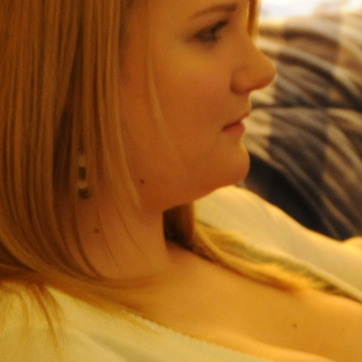
Material: hair